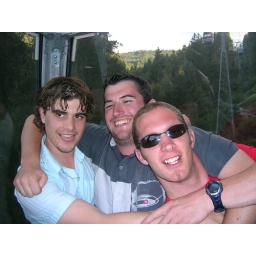
The boys heading up the mountain in the cable car for dinner. L-R Matt, Gaz &amp;amp; Daz.